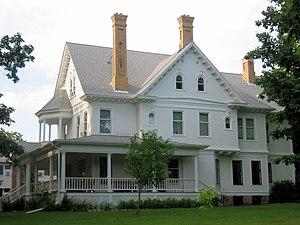
La ville d’Aitkin est le siège du comté d'Aitkin, dans l’État du Minnesota, aux États-Unis. Sa population s’élevait à 2 165 habitants lors du recensement de 2010, estimée à 2 016 habitants en 2017.